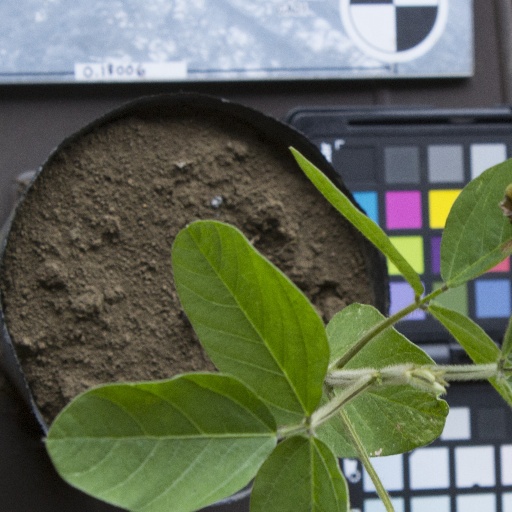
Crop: soybean